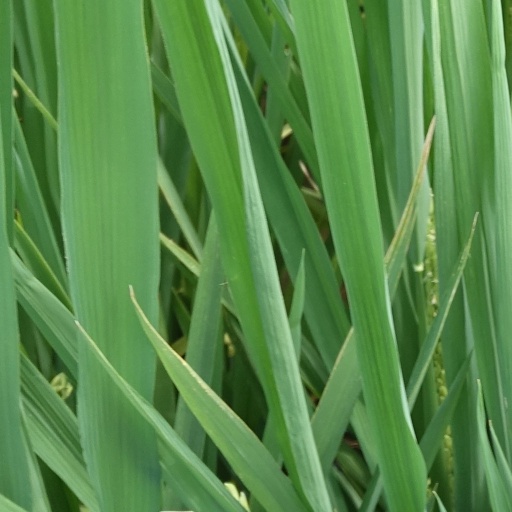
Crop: rice